Lion Air

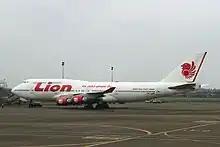
A Lion Air Boeing 747-400 at Soekarno–Hatta International Airport

In January 2012, the Transportation Ministry said that it had sanctioned Lion Air because some of its pilots and crew members were found in recent months to be in possession of crystal methamphetamine. In late 2011, Muhammad Nasri and two other co-pilots were arrested at a party in Tangerang; in early 2012 a pilot was caught with crystal meth in Makassar.